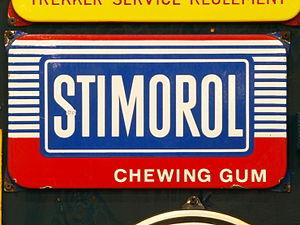
Stimorol est une compagnie danoise fondée en 1915 par Holger Sørensen, qui fabrique du chewing-gum ou gomme à macher. Elle siège à Vejle au Danemark.